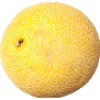
Label: Cantaloupe 1